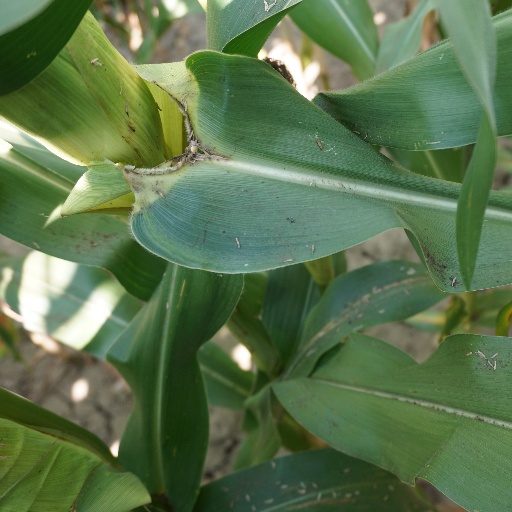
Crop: maize; corn